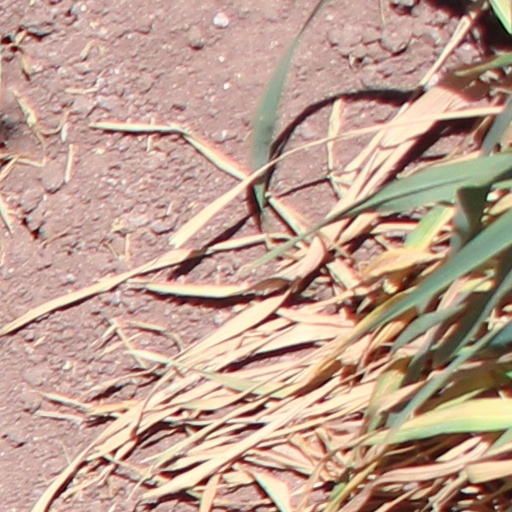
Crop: wheat